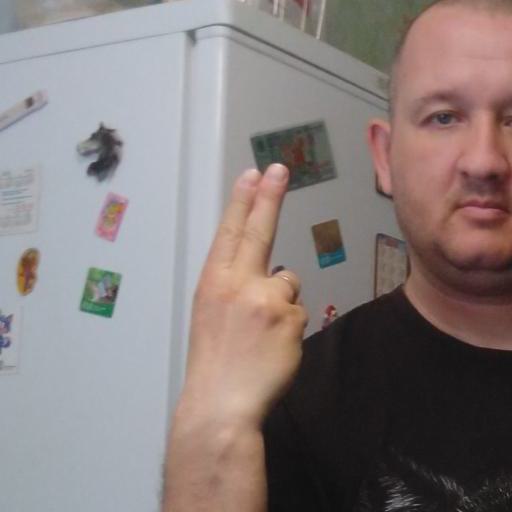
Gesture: two_up_inverted